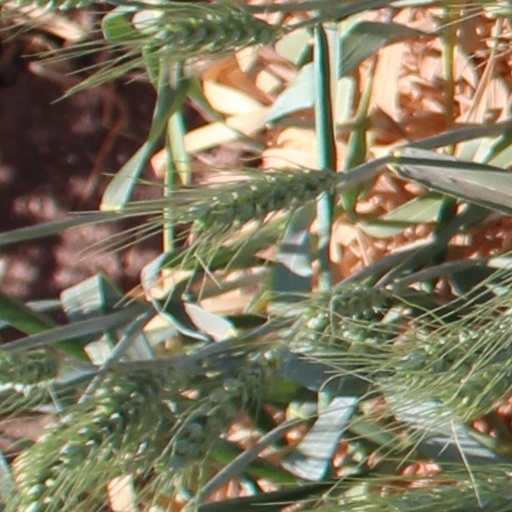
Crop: wheat